Patty Hearst

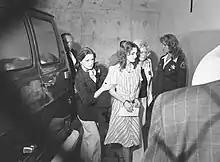
Hearst is escorted by marshals into a Los Angeles courthouse for a May 1976 pretrial hearing for the shootout at Mel's Sporting Goods.

Hearst was imprisoned at the Federal Correctional Institution, Dublin (California). She suffered a collapsed lung in prison, the beginning of a series of medical problems, and she underwent emergency surgery. This prevented her from appearing to testify against the Harrises on 11 charges, including robbery, kidnapping, and assault; she was also arraigned for those charges. She was held in solitary confinement for security reasons; she was granted bail for an appeal hearing in November 1976 on the condition that she was protected on bond. Her father hired dozens of bodyguards.